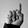
ASL letter: D